Nicolas Tournat

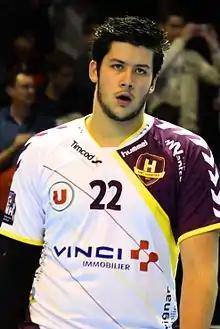
Tournat in 2014

Nicolas Tournat (born 5 April 1994) is a French handball player for HBC Nantes and the French national team.